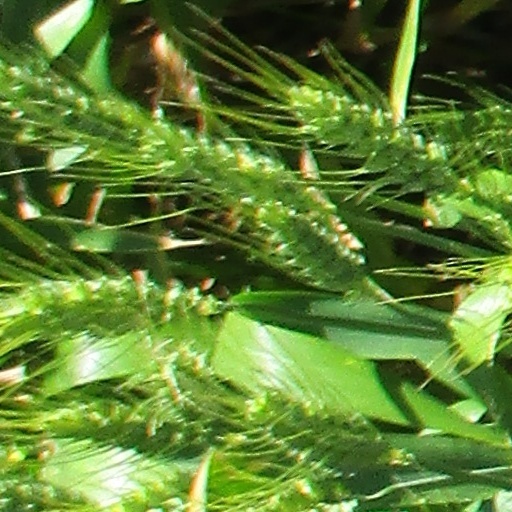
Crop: wheat